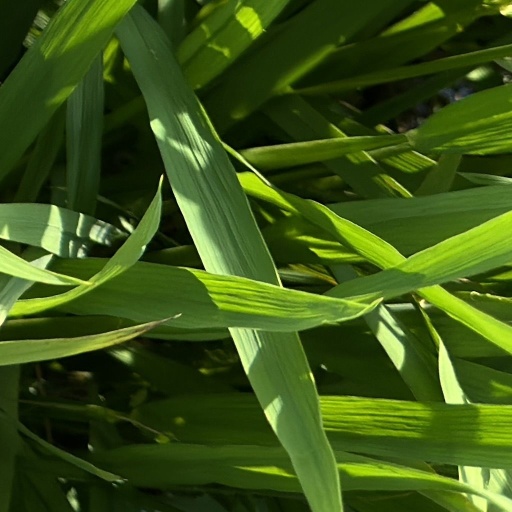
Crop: rice